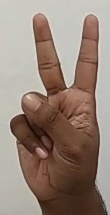
ASL sign: 2